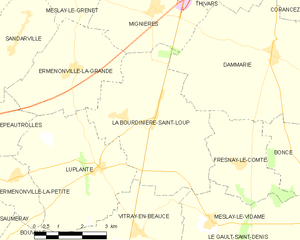
Carte de La Bourdinière-Saint-Loup et des communes limitrophes.
La Bourdinière-Saint-Loup est une commune française située dans le département d'Eure-et-Loir en région Centre-Val de Loire.